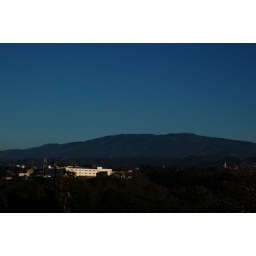
hotel in the mountain dark blue sky